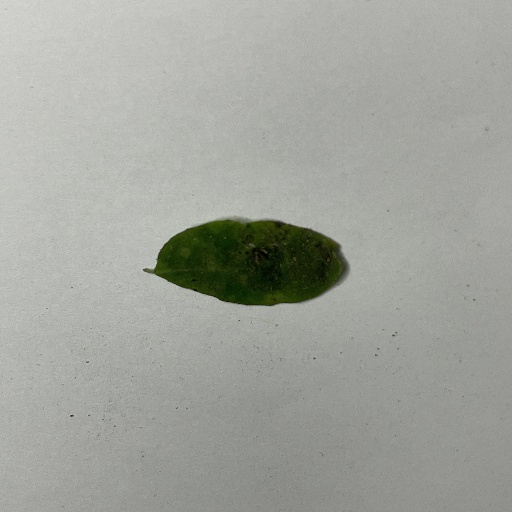
Species: Sojina
Leaf condition: Bacterial Spot